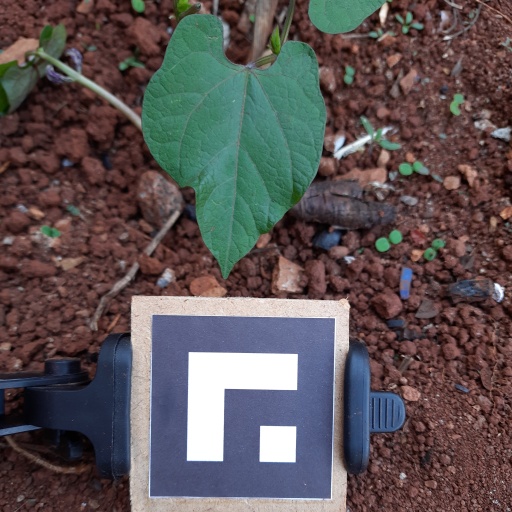
Observations: wavy surface, no eating holes, under shade